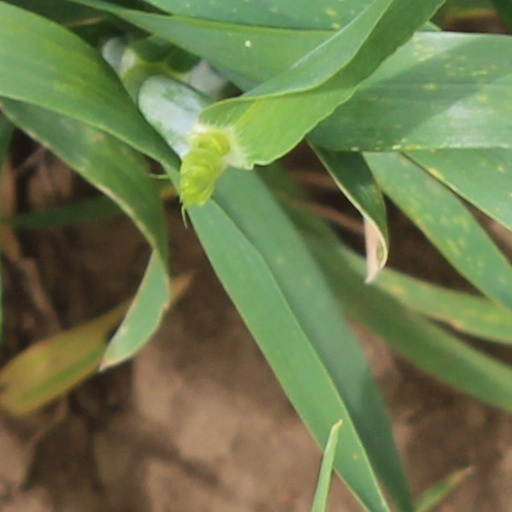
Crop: wheat